Irene Longman

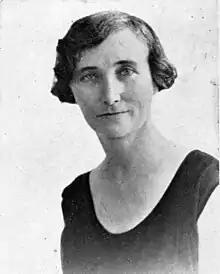
Longman c. 1930

Irene Maud Longman (24 April 1877 – 29 July 1964) was an Australian community worker and politician. She was the first woman elected to the Parliament of Queensland, representing the Queensland Legislative Assembly seat of Bulimba from 1929 to 1932 as a member of the Country and Progressive National Party (CPNP).